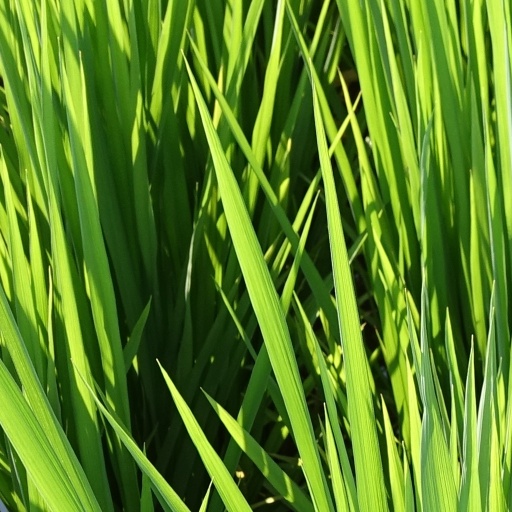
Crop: rice